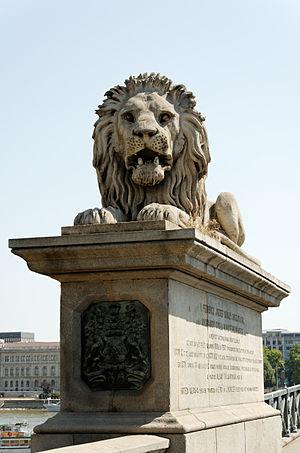
Détail d'un lion guardant l'entrée du pont des Chaînes à Budapest
Le Széchenyi lánchíd ou Lánchíd est un pont suspendu qui enjambe le Danube à Budapest.